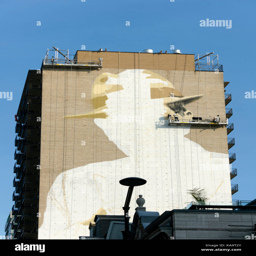
a giant mural of soft rock artist being painted on the side of a building